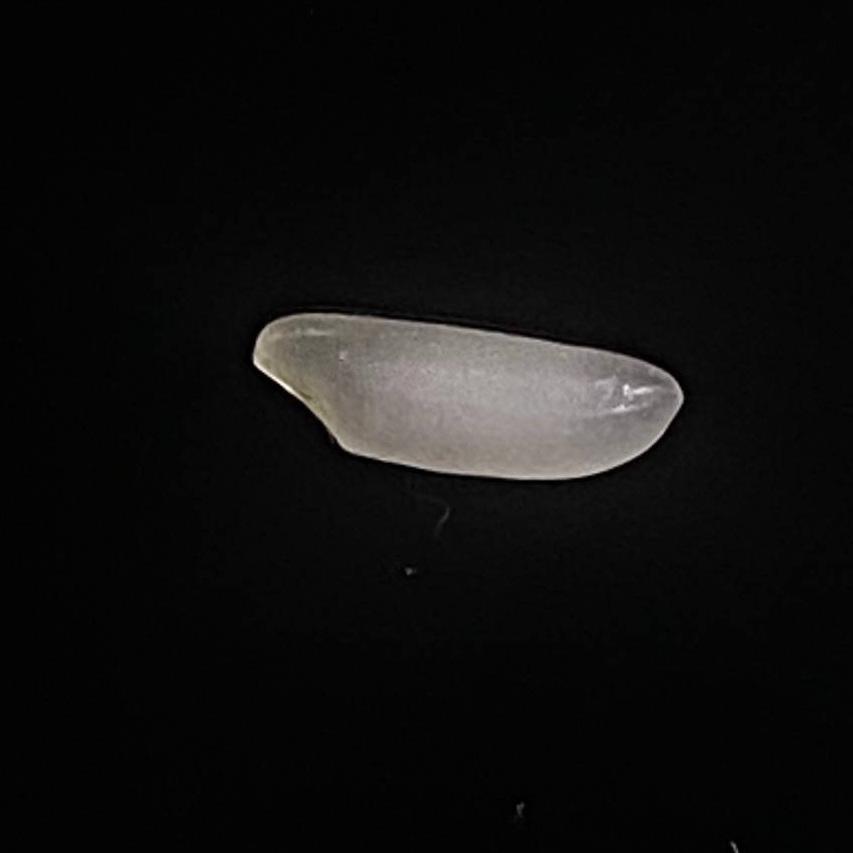
Rice variety: Najirshail